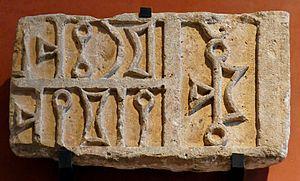
Frise fragmentaire avec inscription sud-arabique très mutilée